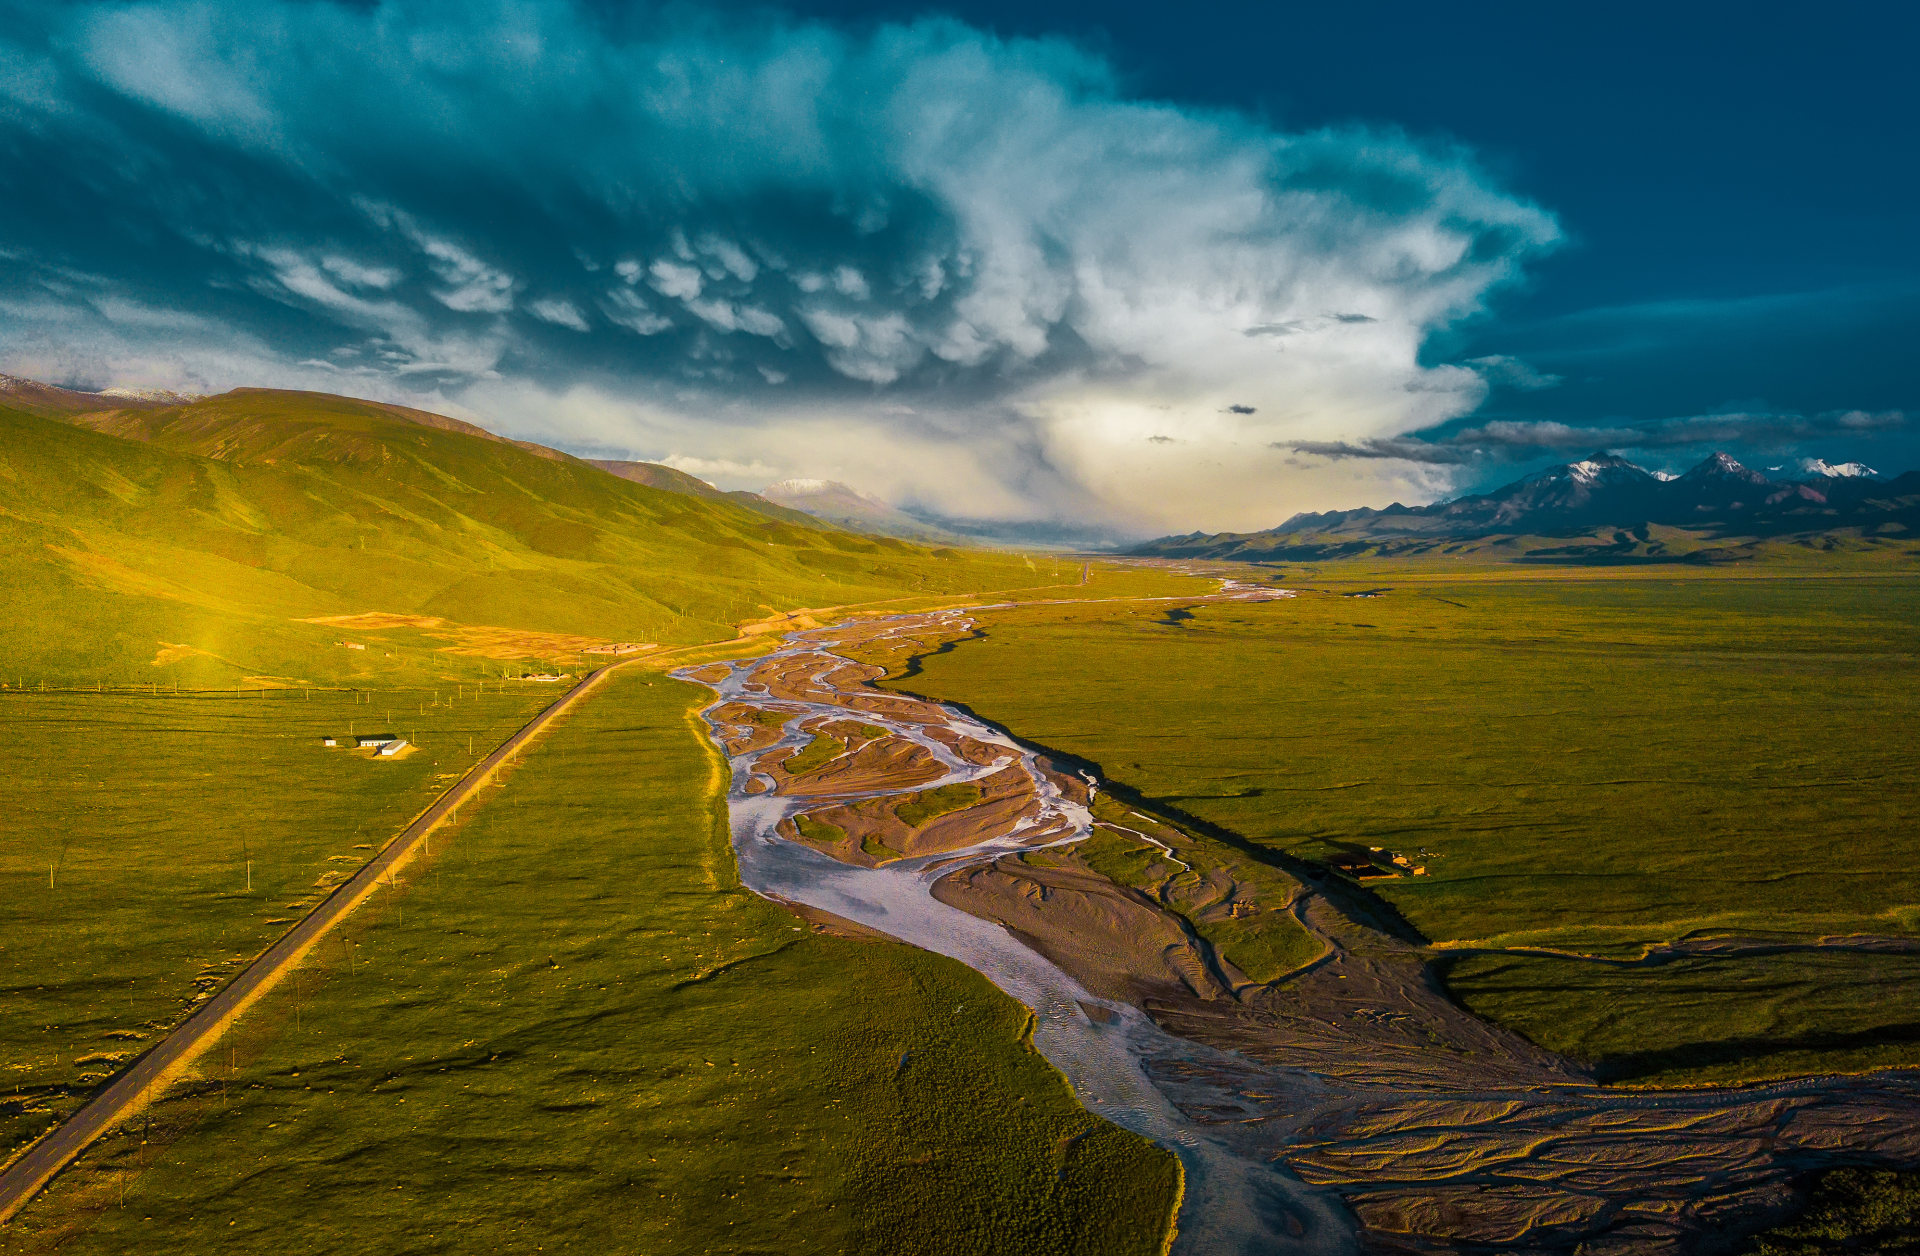
art, cloud, sky, atmosphere, People in nature, azure, natural landscape, highland, mountain, sunlight, grass, horizon, grassland, plain, mountainous landforms, slope, landscape, wind, cumulus, meadow, mountain range, prairie, hill, road, pasture, field, fell, plateau, steppe, meteorological phenomenon, valley, lake district, wind wave, ridge, ocean, coast, agriculture, reservoir, tundra, reflection, wave, soil, shadow, headland, cliff, loch, evening, sound, sea, air sports, rock